Bert Mills

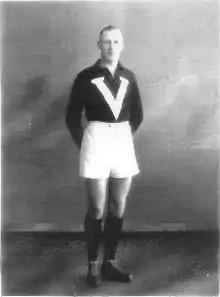

Albert Edward Mills (16 February 1910 – 6 May 1984) was an Australian rules footballer who played for and captained Hawthorn in the Victorian Football League (VFL).